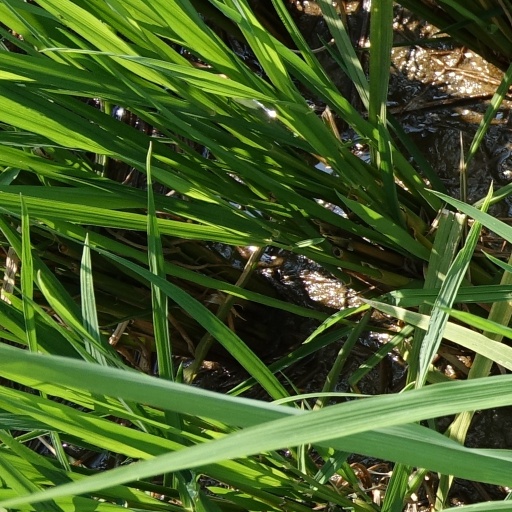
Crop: rice